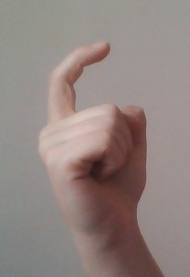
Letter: ra